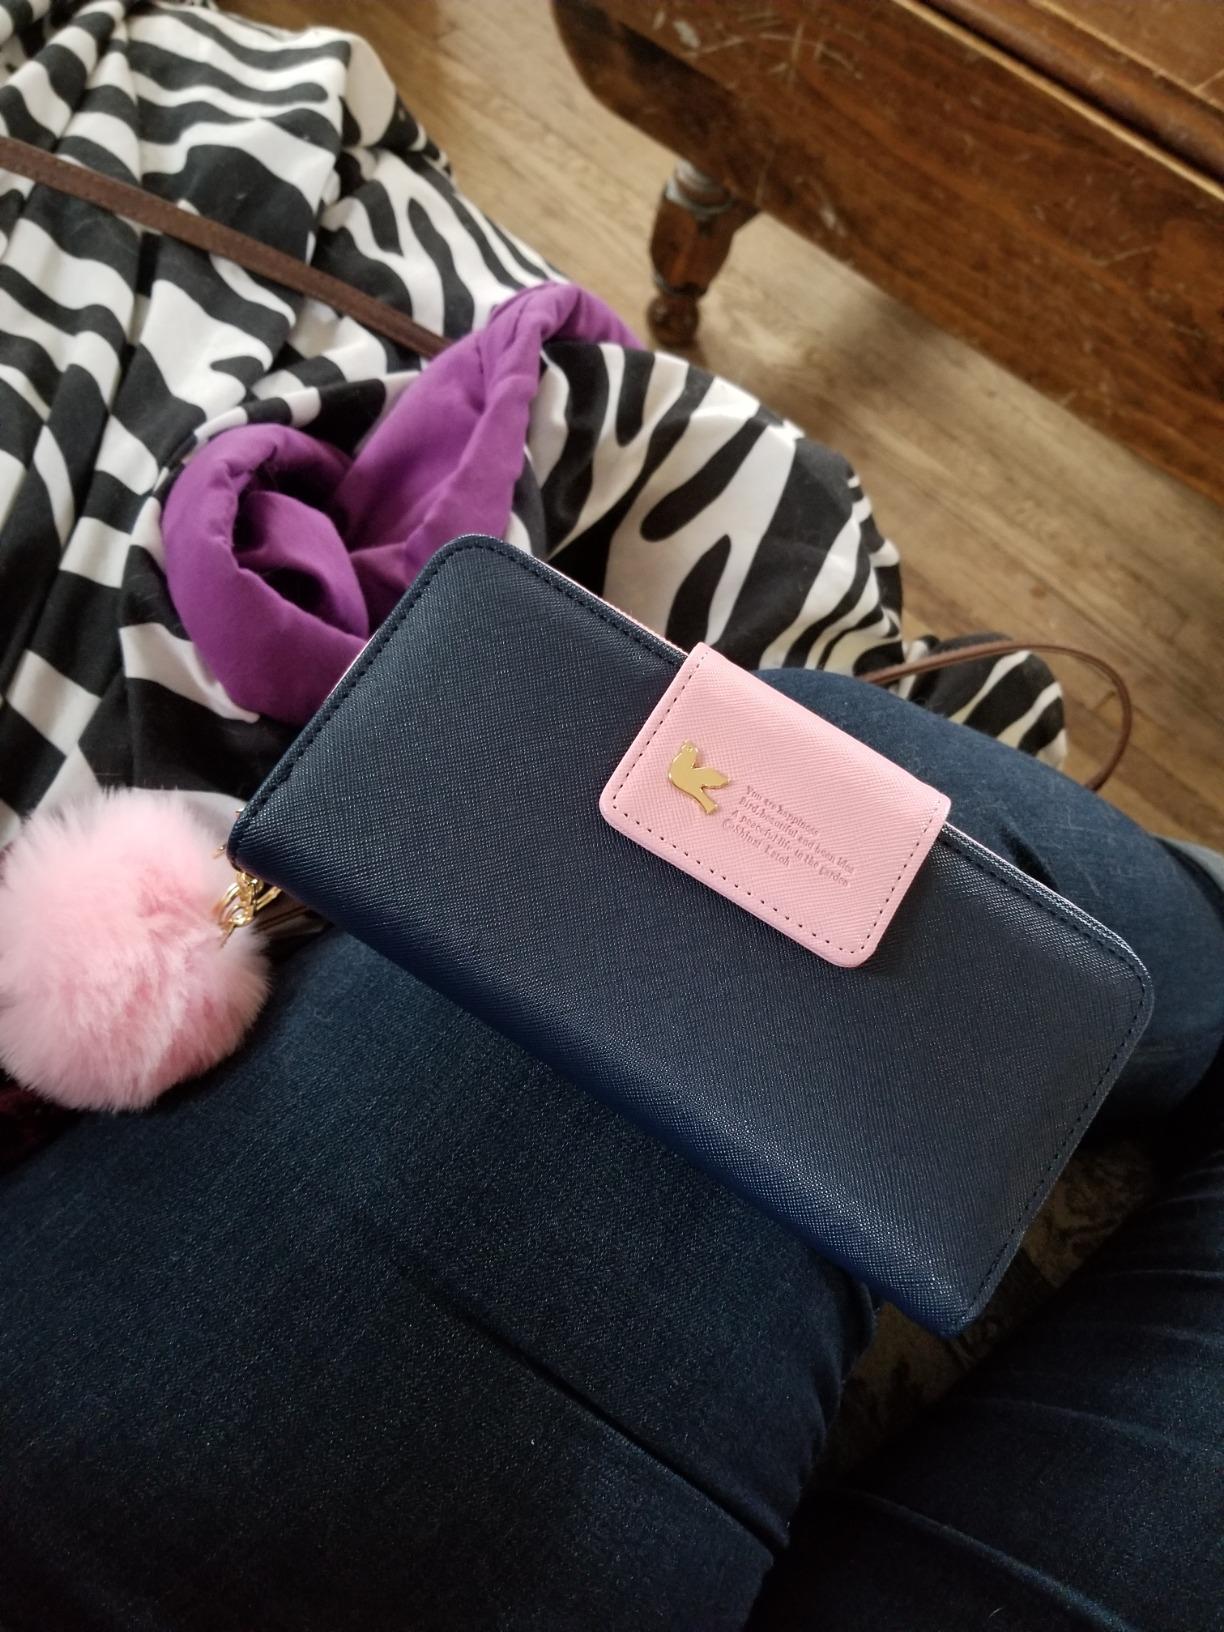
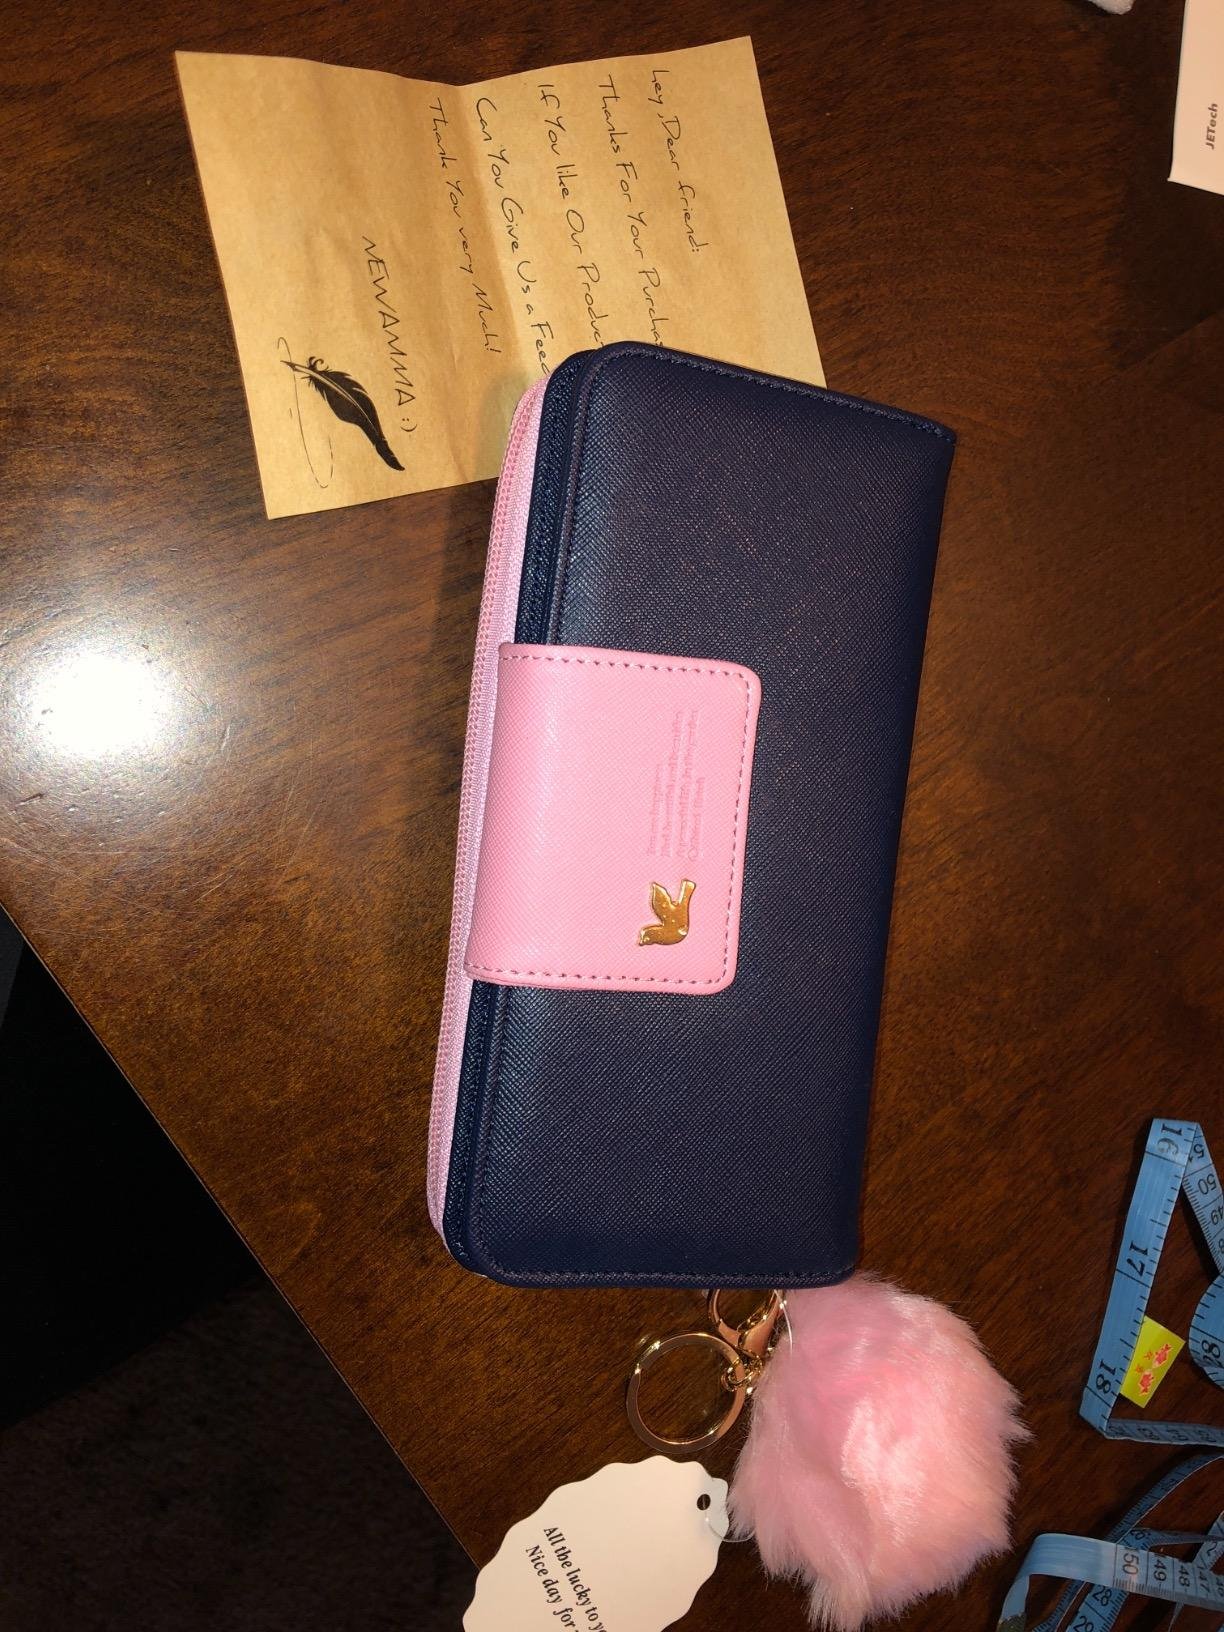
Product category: accessories_handbag
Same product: yes